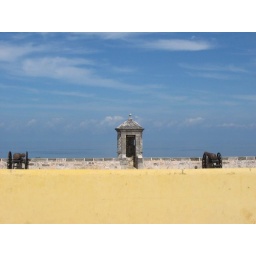
you can hardly even seen the line between the water and the sky in this picture